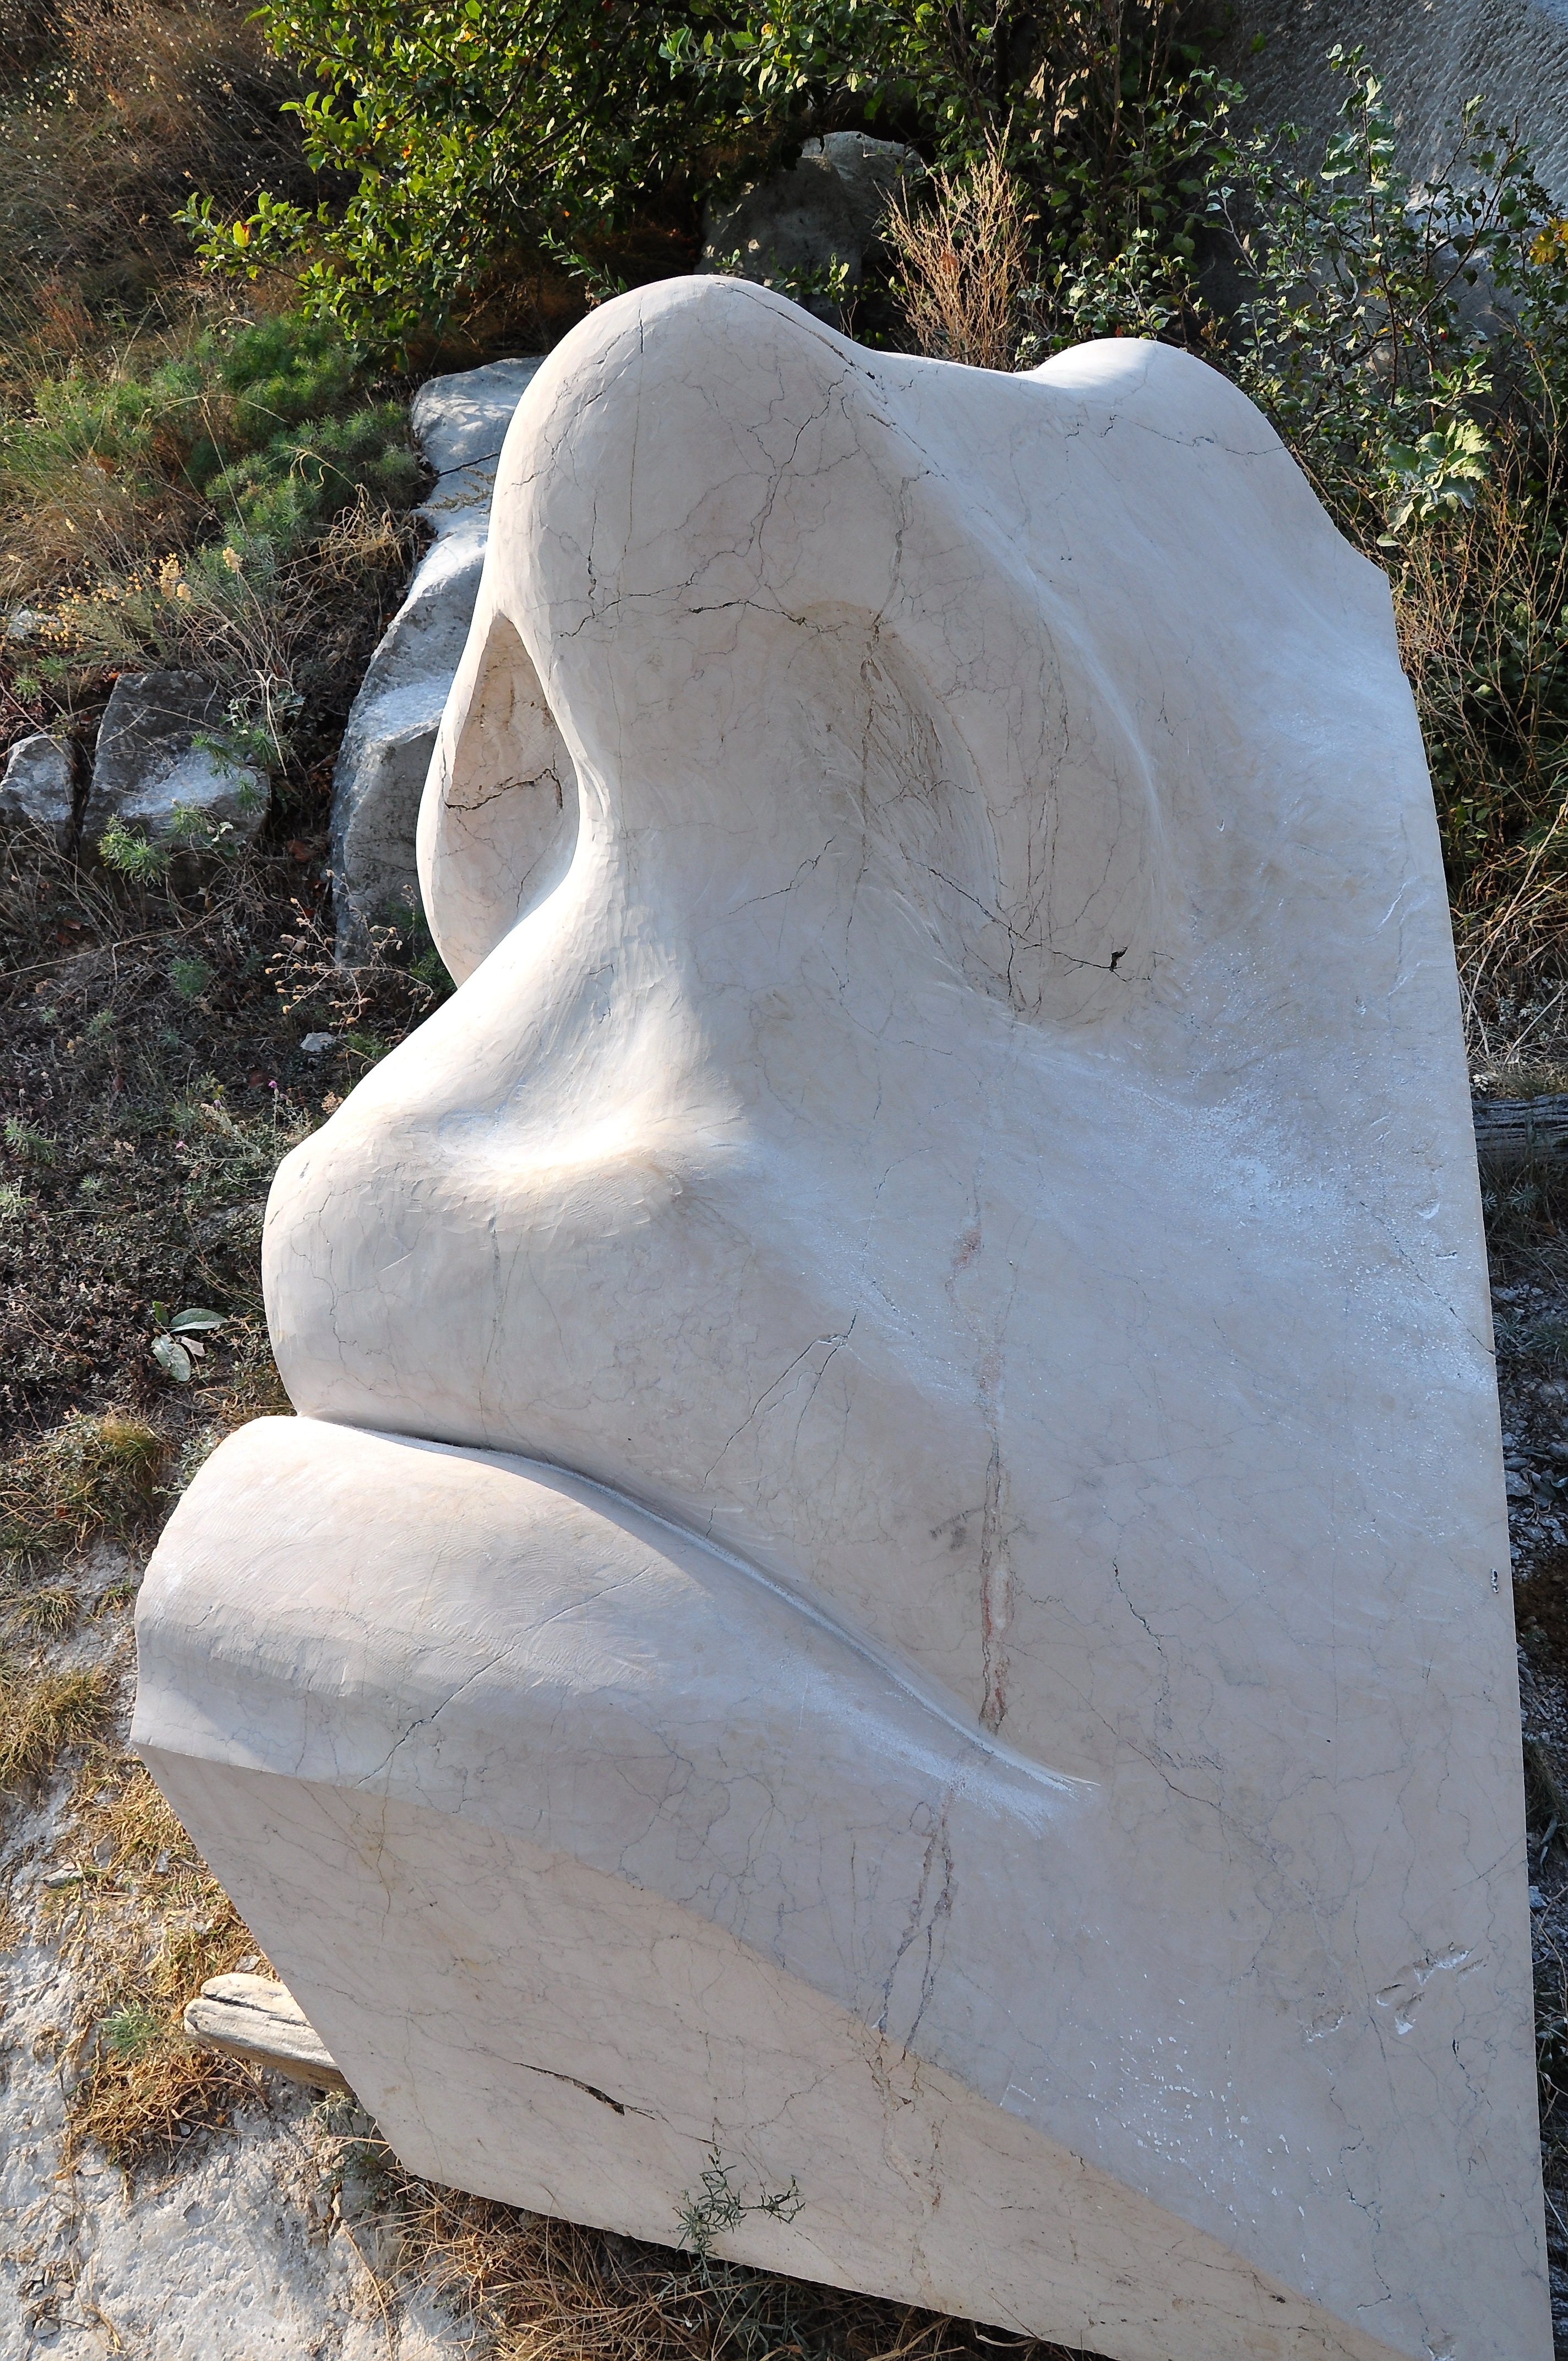
rock, stone, monument, statue, material, grave, sculpture, art, temple, head, boulder, headstone, carving, facial, stele, stone carving, ancient history, nonbuilding structure